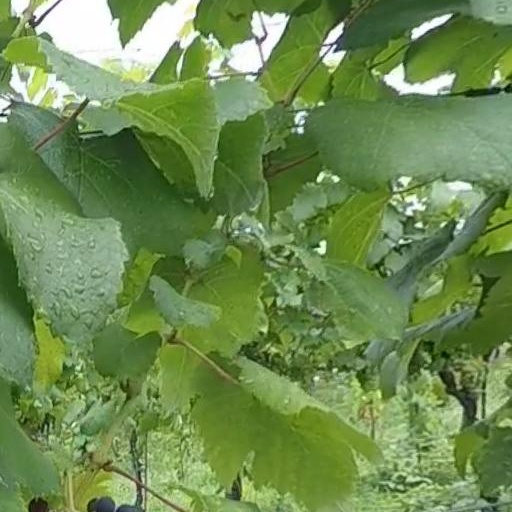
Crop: grape